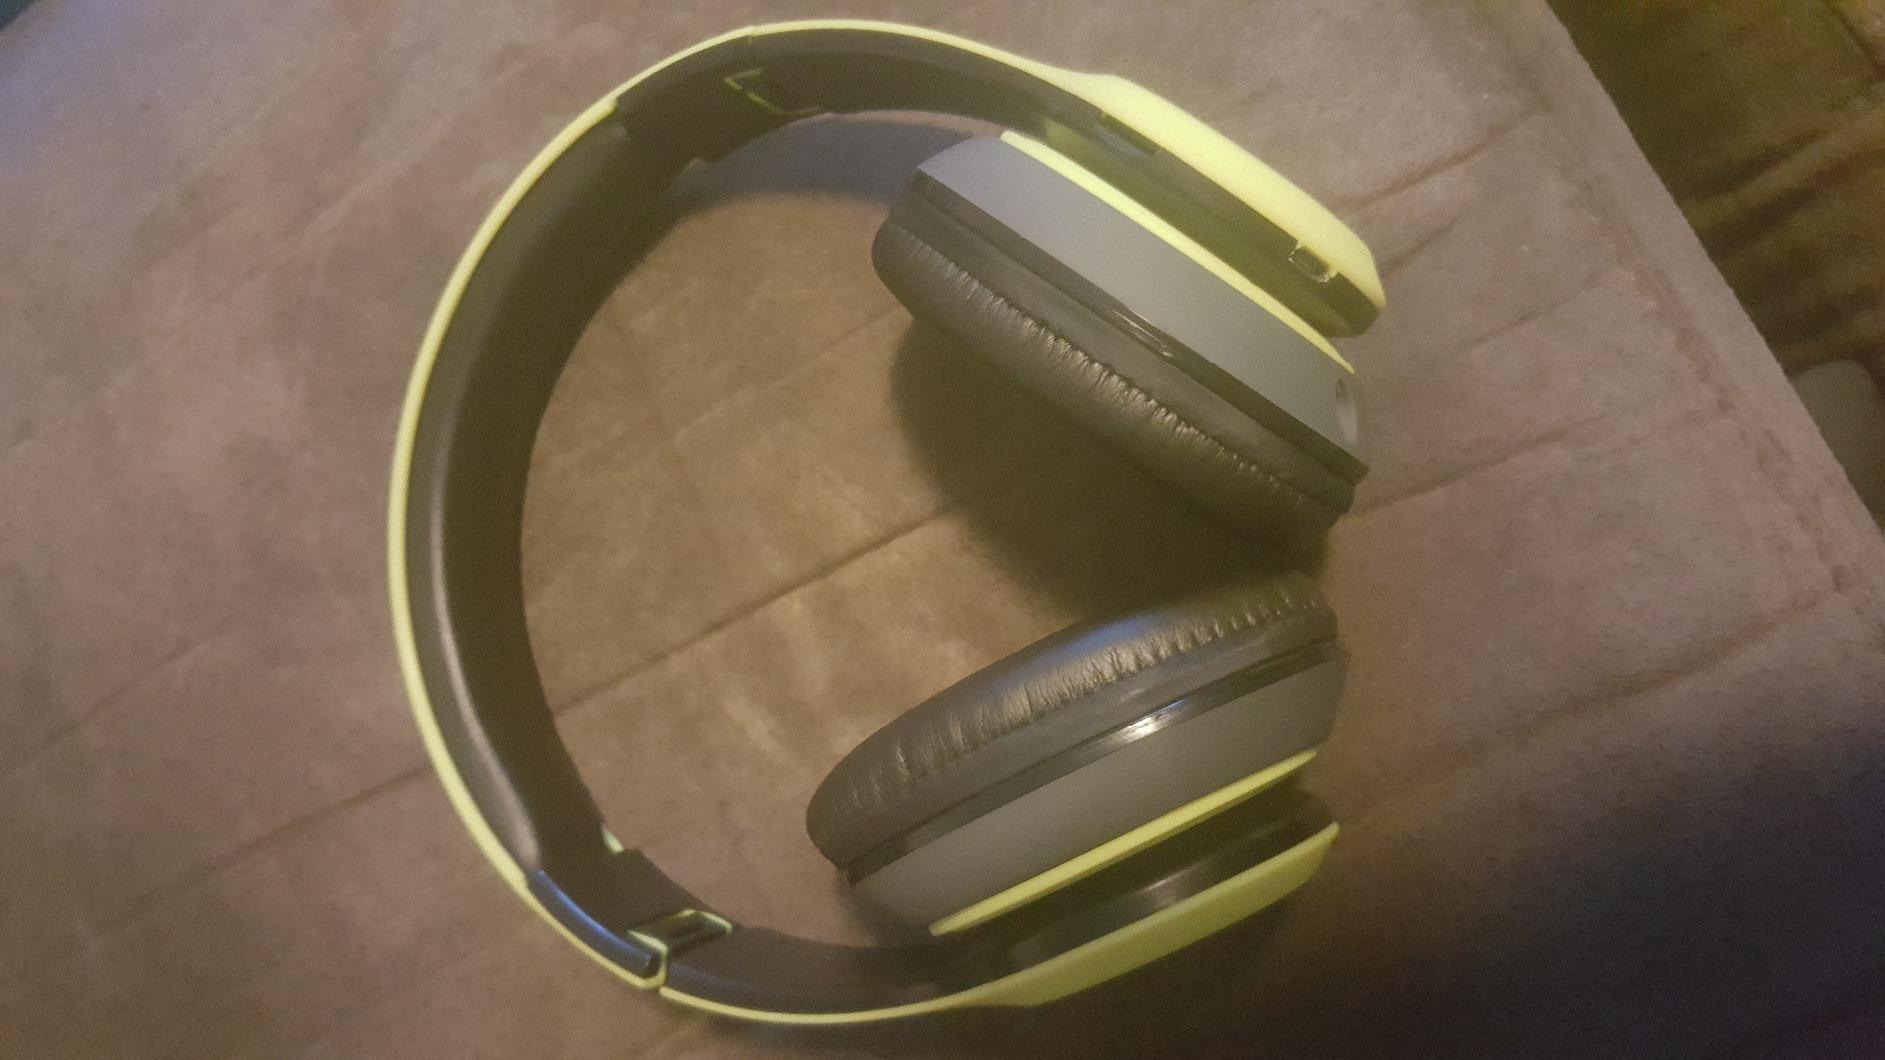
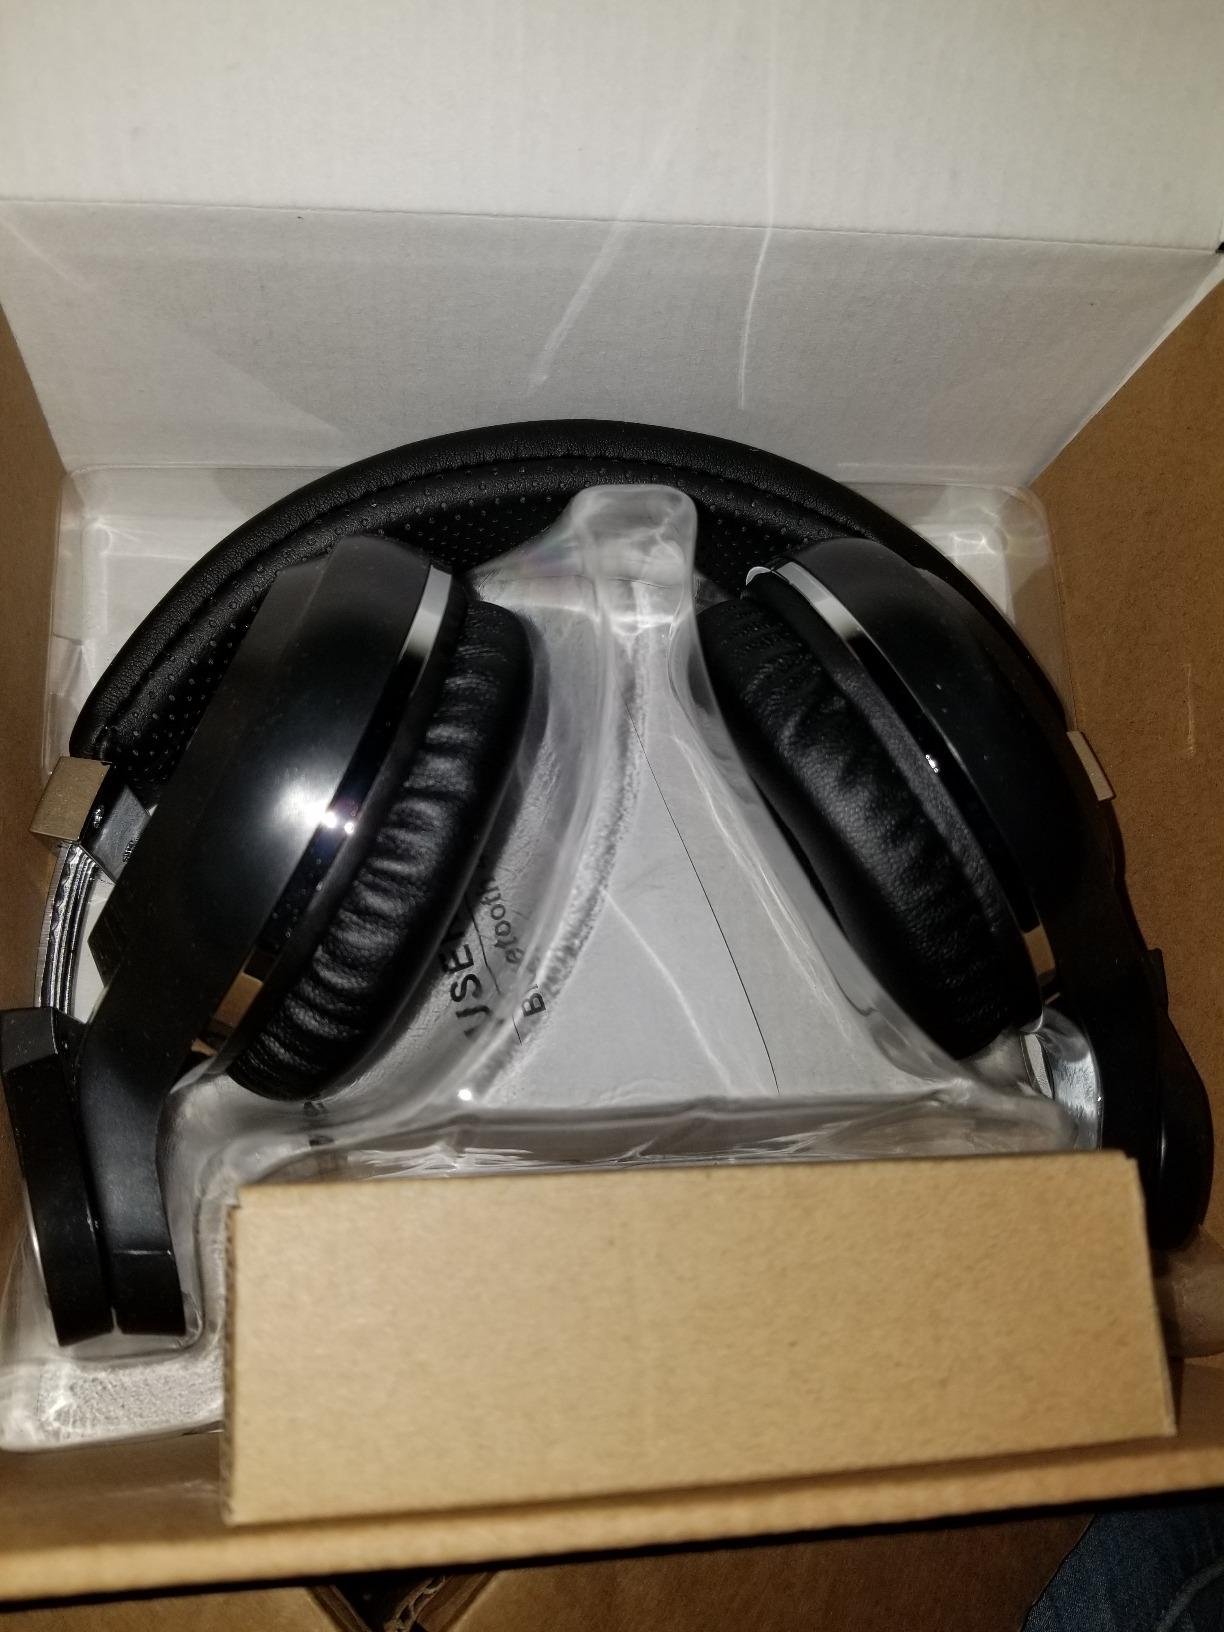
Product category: headphones
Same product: no